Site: saxony
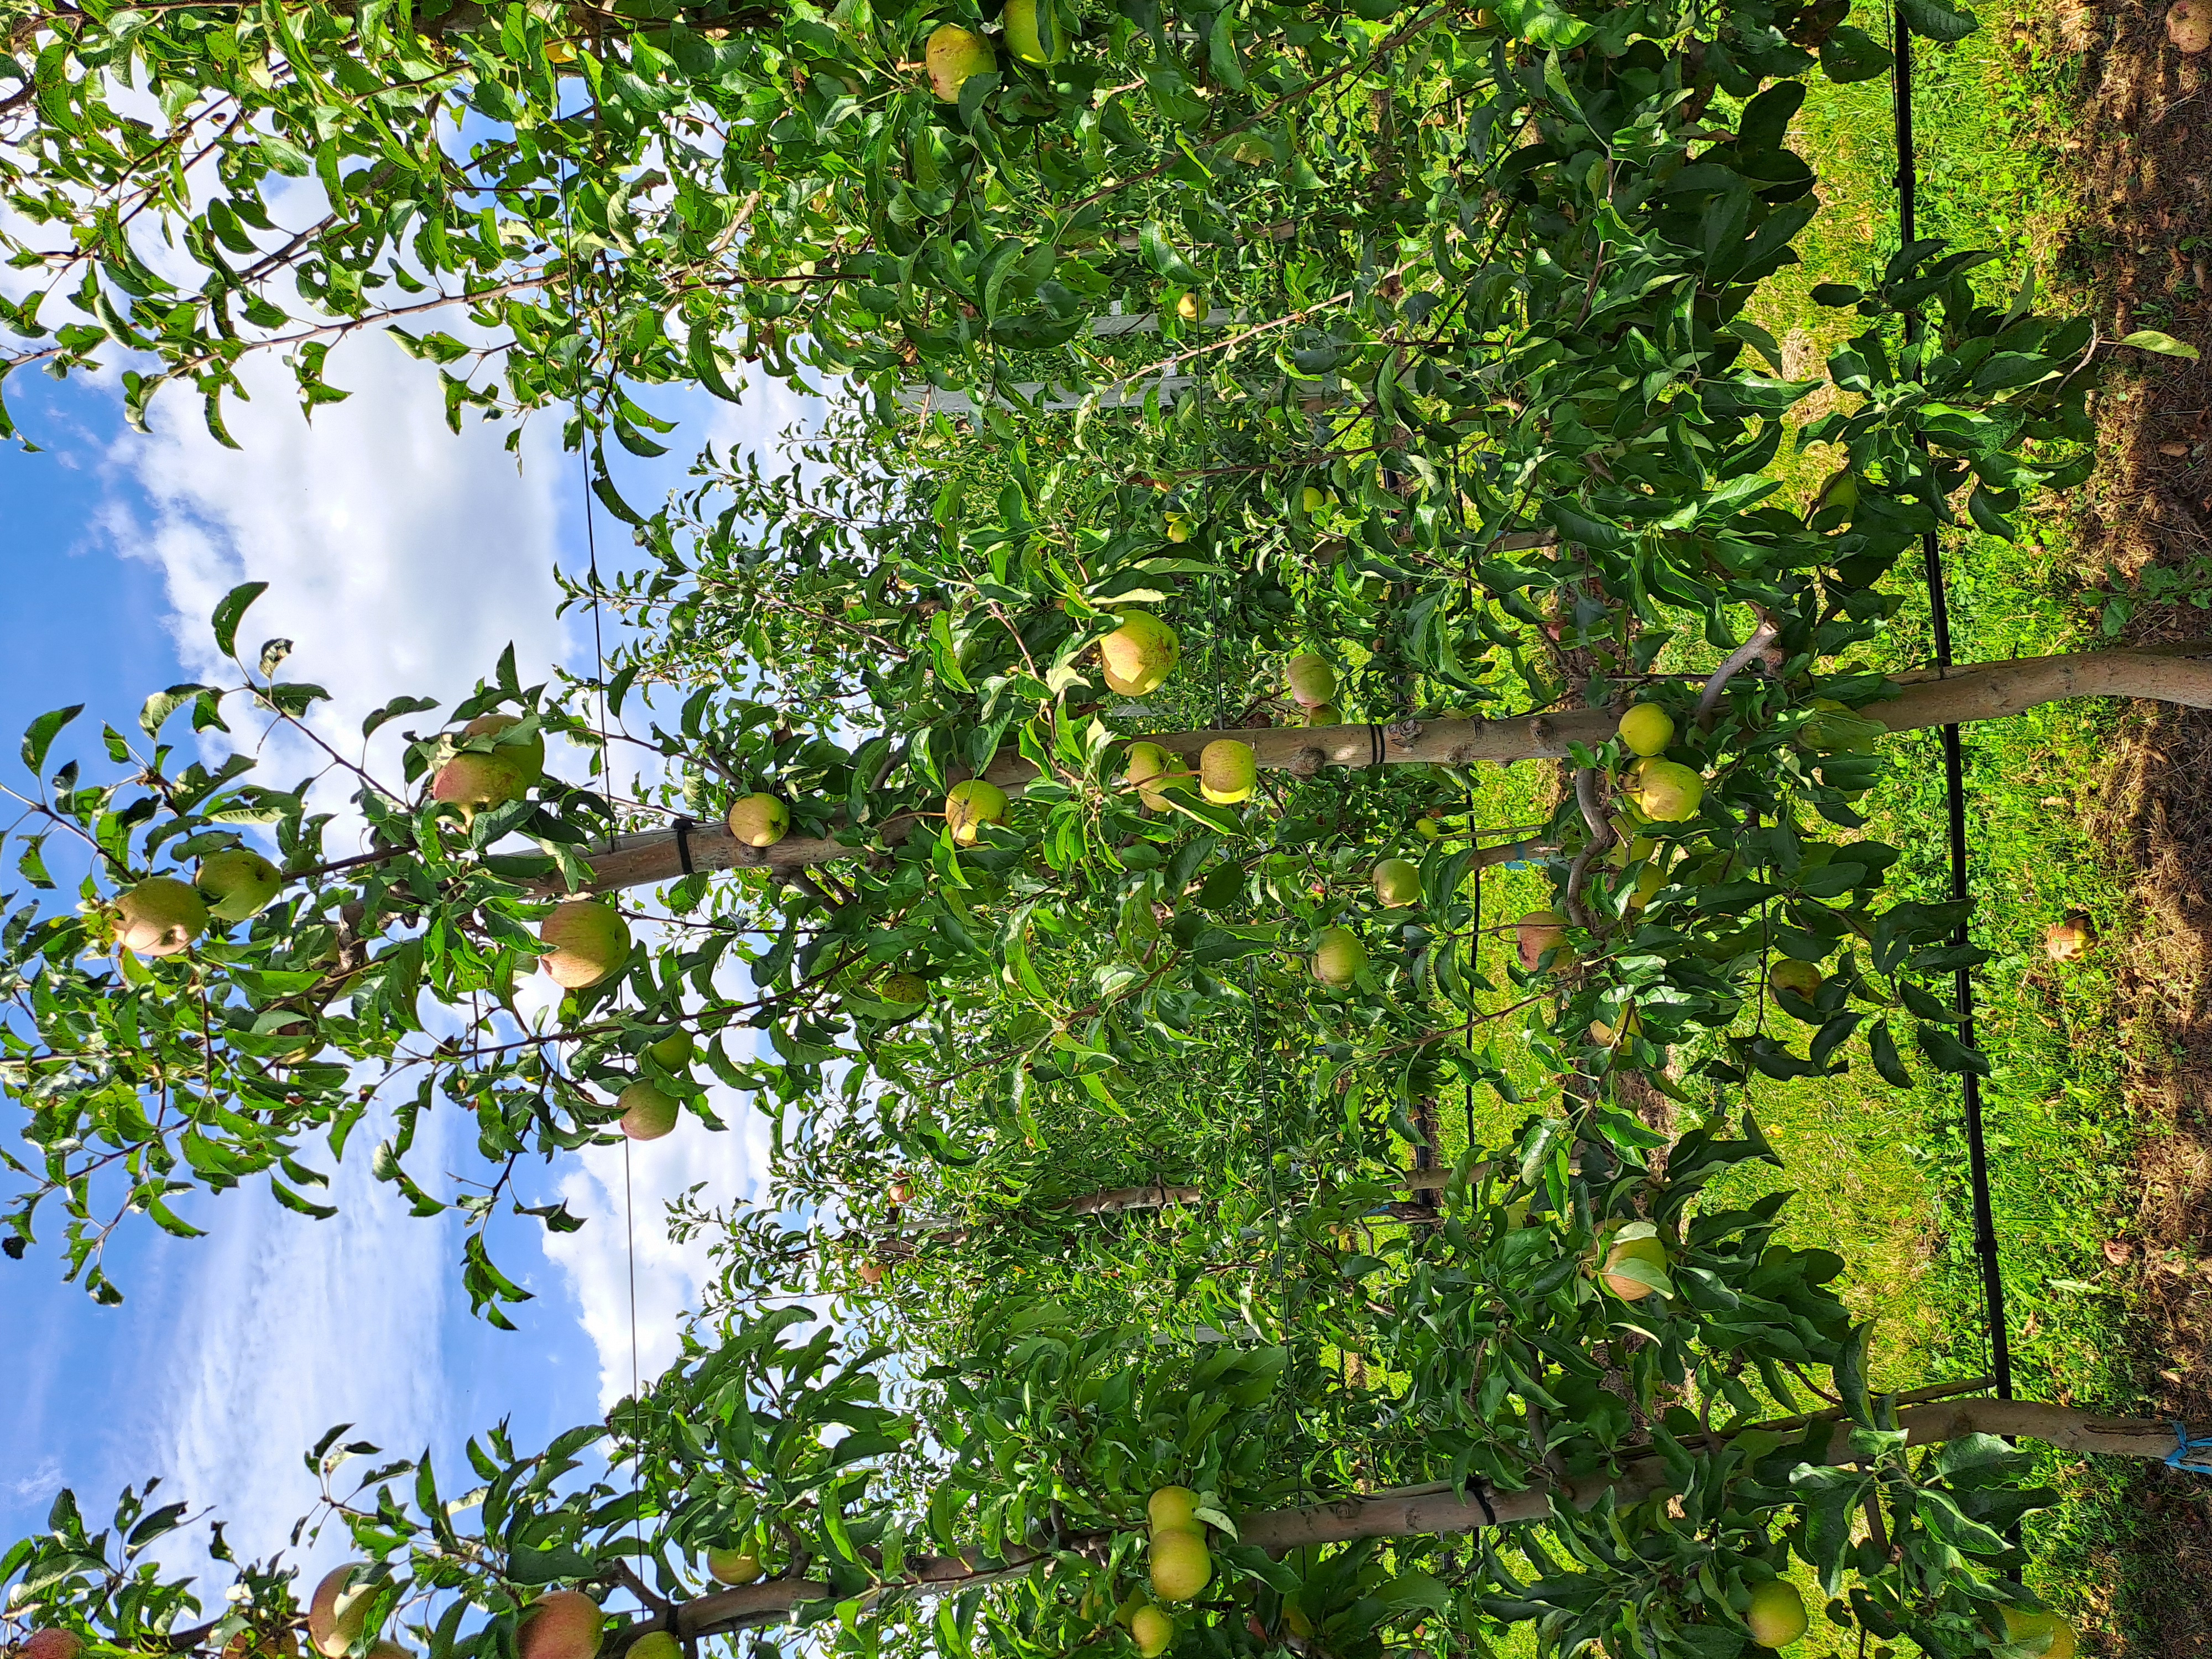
Growth stage (BBCH 85): Maturity of fruit and seed